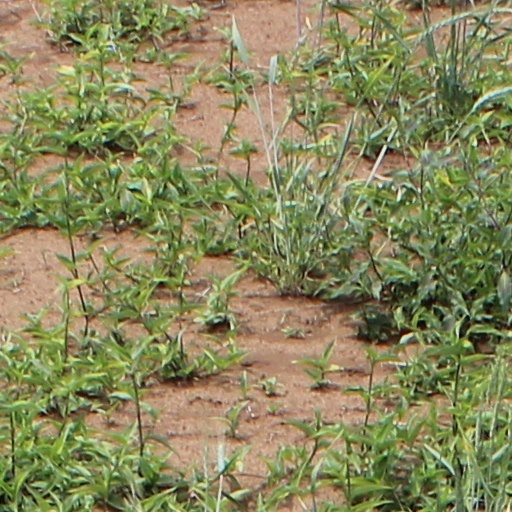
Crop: wheat